BYU College of Fine Arts and Communications

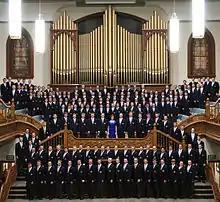
Members of BYU's Men's Chorus under the direction of Rosalind Hall

The School of Music also runs the New Horizons Orchestra, a program for adults 40 years old and above to teach playing of string instruments.